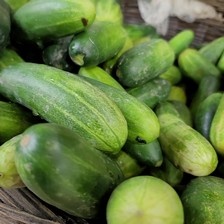
Label: cucumber